Tula pryanik

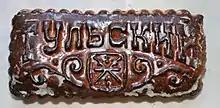
A Tula pryanik imprinted with the caption "Tulsky" (the adjective form of Tula) and the city's coat of arms

The cooking of the Tula pryanik starts with preparation of the dough. The dough is made from rye flour, honey, eggs, water and spices. Next the dough is cut into pieces and rolled out. Each piece is placed on a special with a carved pattern to give the dough its intended form. The first layer of the dough is covered with a second one with a filling in between. To make the two layers stay in place the edges are pressed together. Then the cake is turned over so that the stamped image is on top and the surface is glazed with sugar syrup. The syrup covers the picture to make it more visible after baking. Historically, each carved board is used to create just one design for pryanik. A new board is made specifically for each design. In the past, pryanik boards were made by craftsmen and nowadays, new designs are created mostly by professional artists.